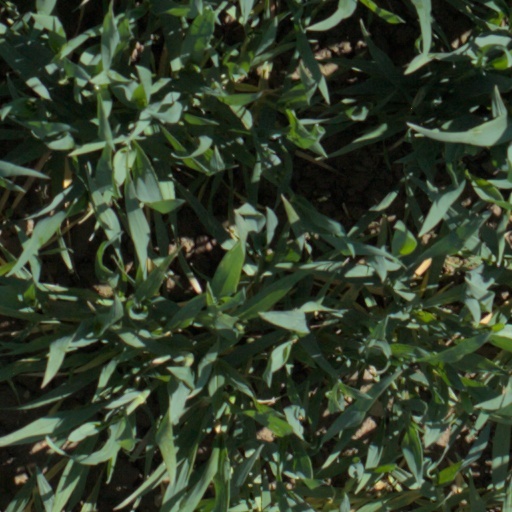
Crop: wheat